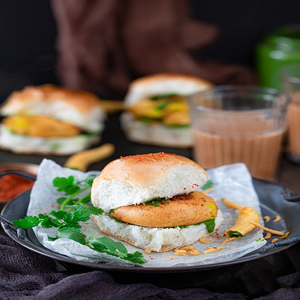
Dish: vadapav